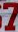
Number: 7